Rengat massacre

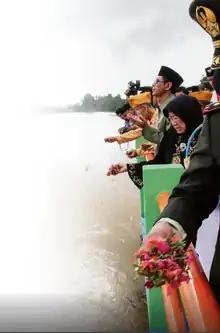
Commemoration Peristiwa Rengat 5 January 2016 (Picture by Anne-Lot Hoek)

In the wake of the atrocity, an investigation was opened under the auspices of Tony Lovink, the High Commissioner of the Crown in the Dutch East Indies. He had succeeded Louis Beel in May 1949 and defended the actions of the army in the general terms that General Simon Spoor had always used: praising its "iron discipline", referring to atrocities as "excesses", not generalising, strict instructions. In July 1949, he had carried out another inspection in South Sulawesi, where, in his opinion, "perfect order and tranquility" prevailed because terror had been successfully repaid with terror there. On the other hand, he described the actions of the paratroops in Rengat as a "slaughter", which, like the Peniwen affair, was "coldly and matter-of-factly repulsive in terms of cruelty and makes us shudder to think that what had happened here might be considered normative for the actions of our troops."